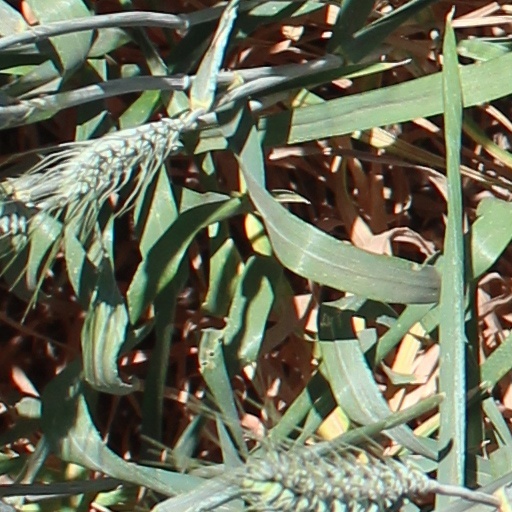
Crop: wheat